Yannick Langesberg

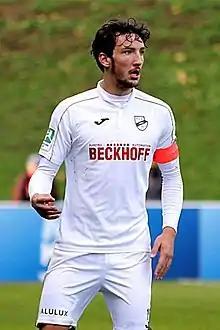
Langesberg with SC Verl in 2019

Yannick Langesberg (born 31 March 1994) is a German professional footballer who plays as a defender for Regionalliga Südwest club TSV Steinbach Haiger.